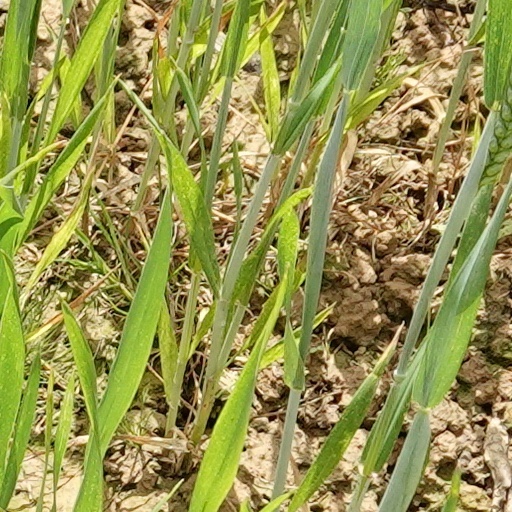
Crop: wheat